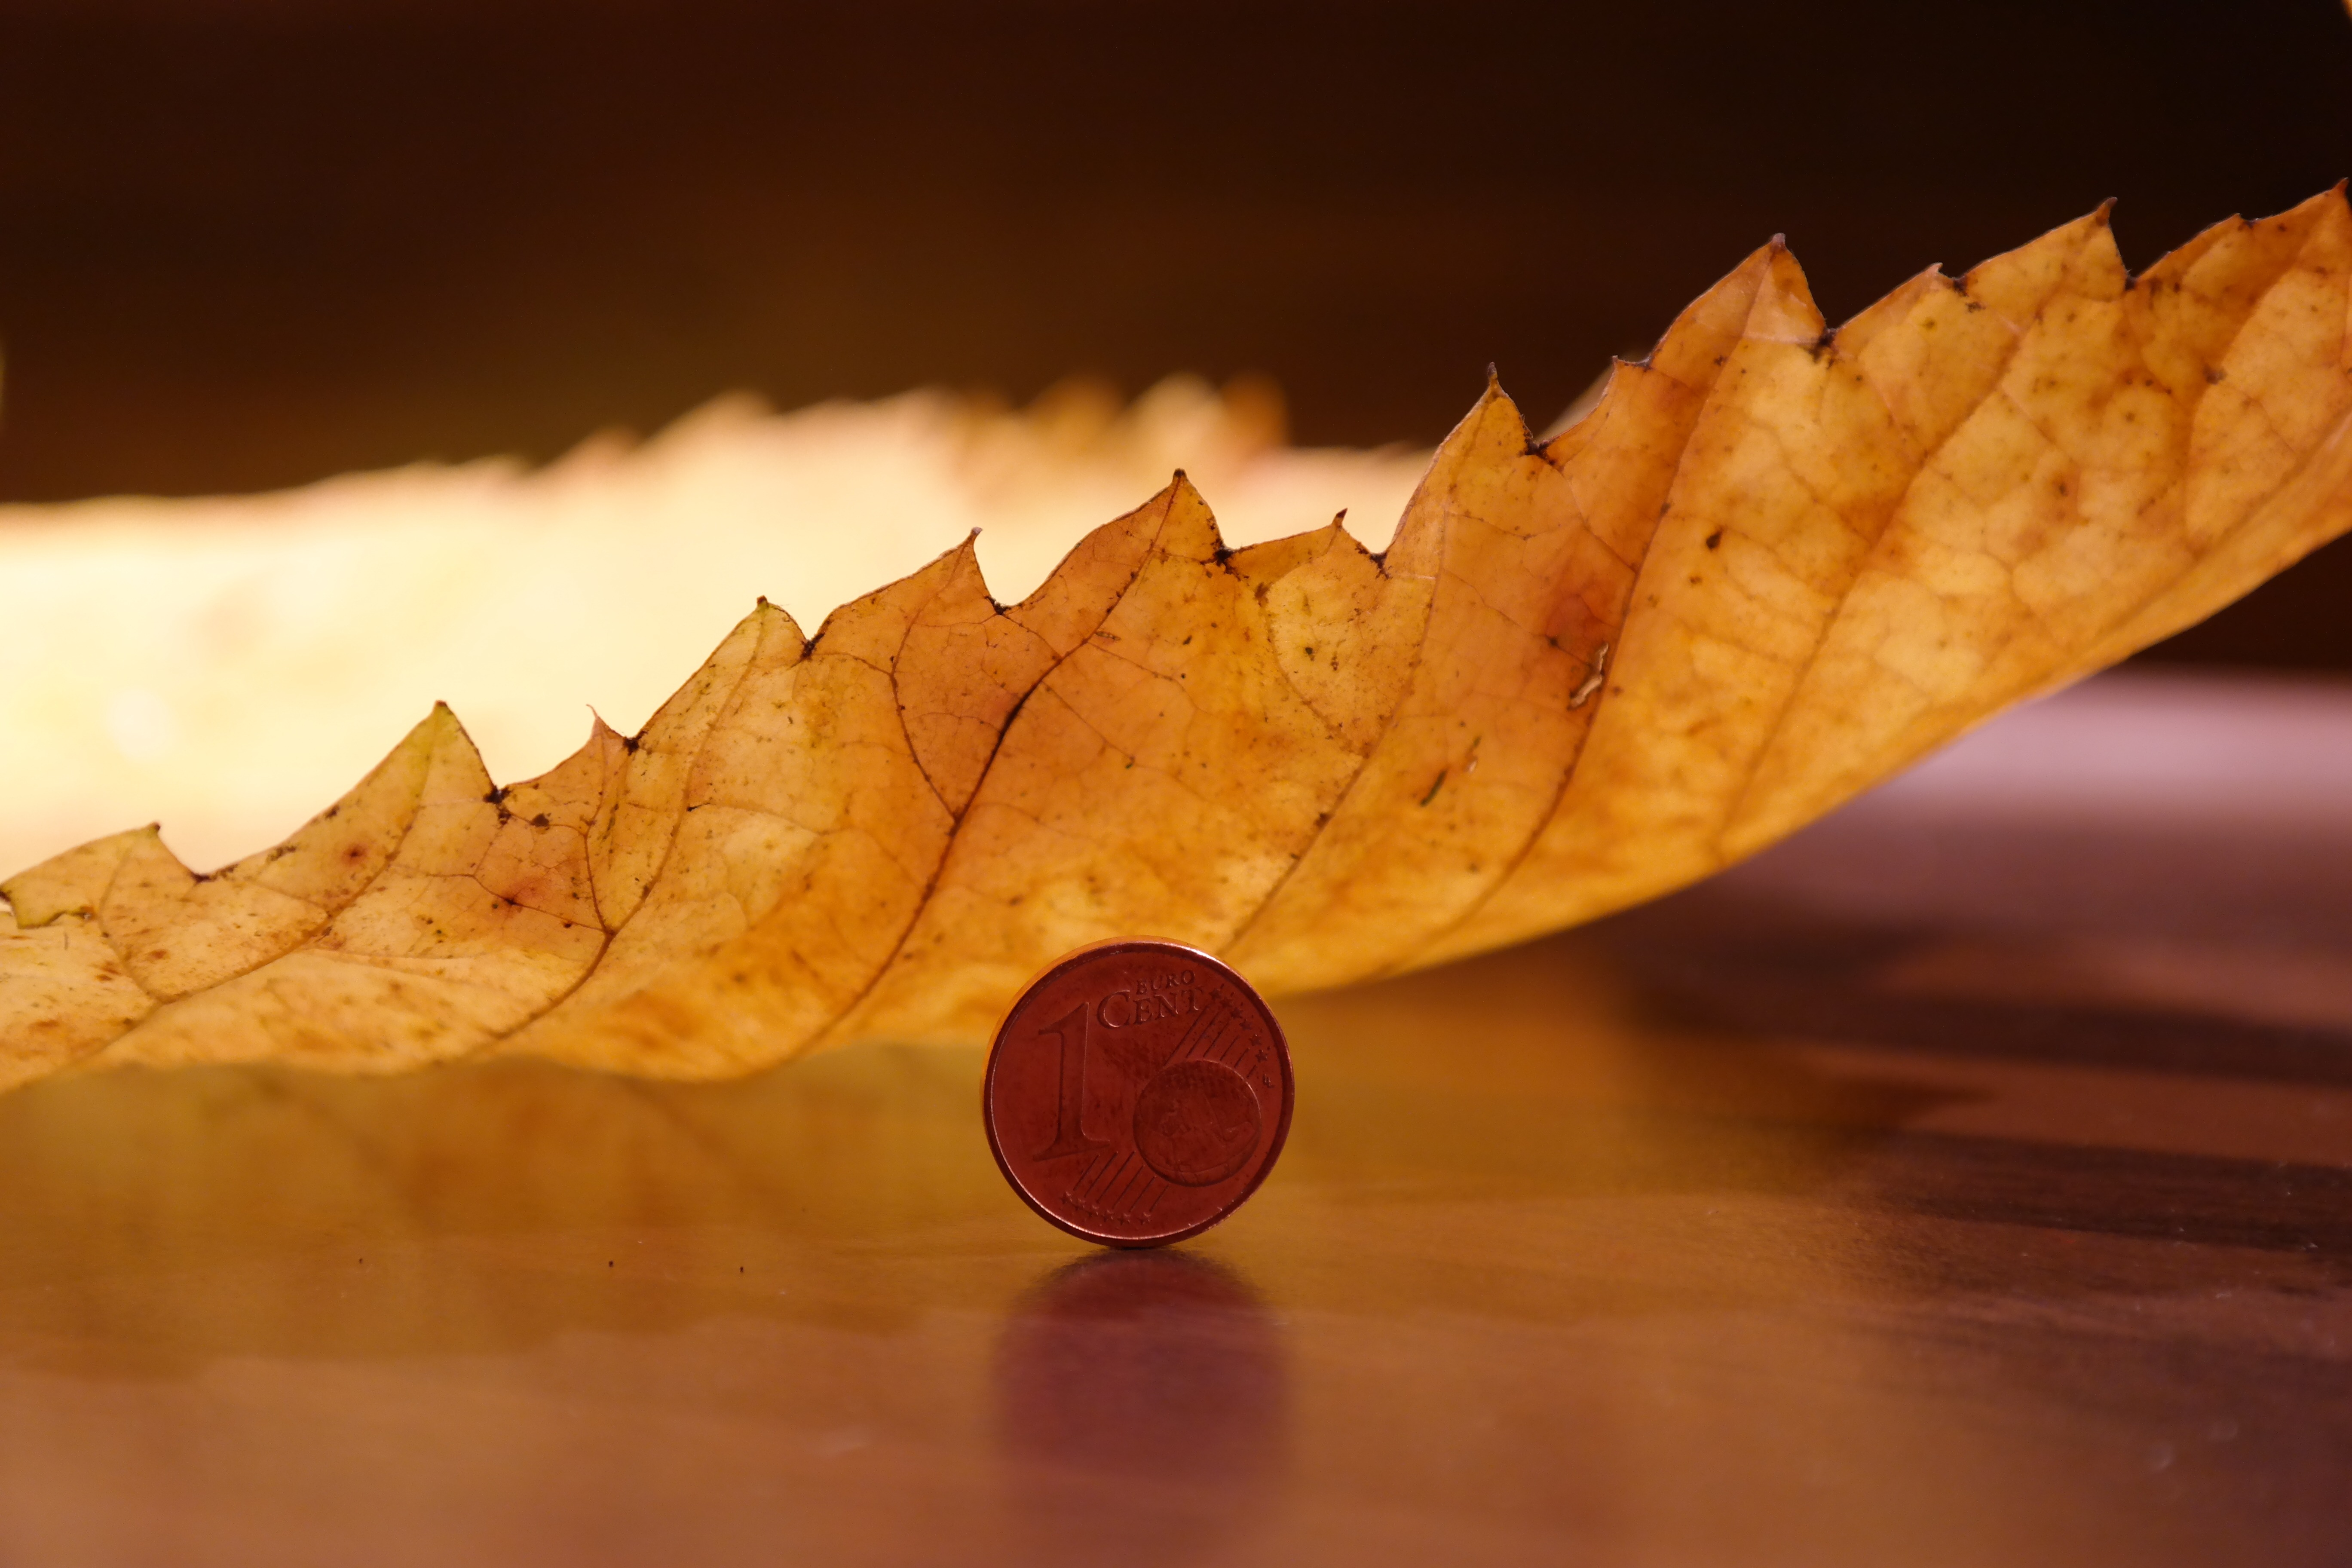
tree, branch, plant, wood, leaf, flower, petal, food, green, produce, macro, autumn, yellow, close, season, maple leaf, close up, edge, coloring, leaves, coin, large, huge, fall foliage, cent, macro photography, ulmus, elm family, ulmaceae, size comparison, ulmus glabra, perforation, woody plant, land plant, elms, elm leaves, mountain elm, ulmus scabra, ulmus montana, elm leaf